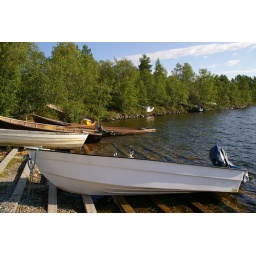
41 Leaving Anari 01 stop by lake - boats